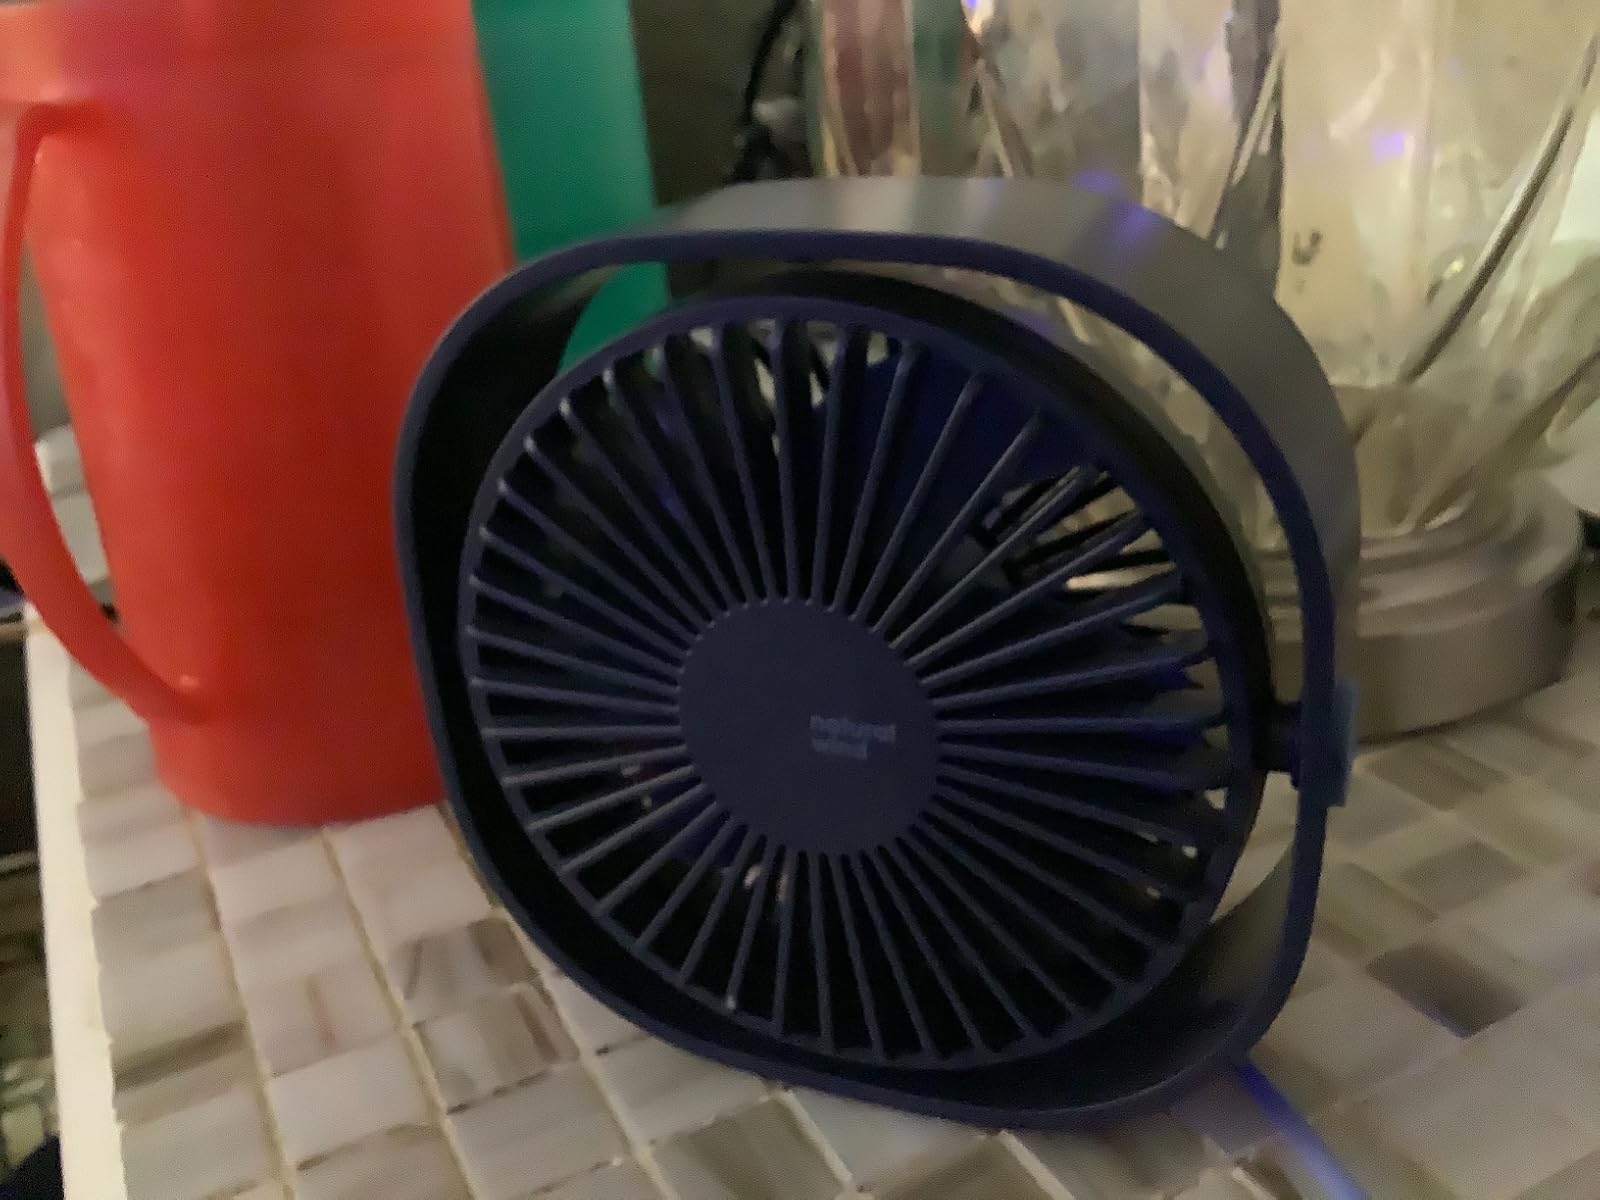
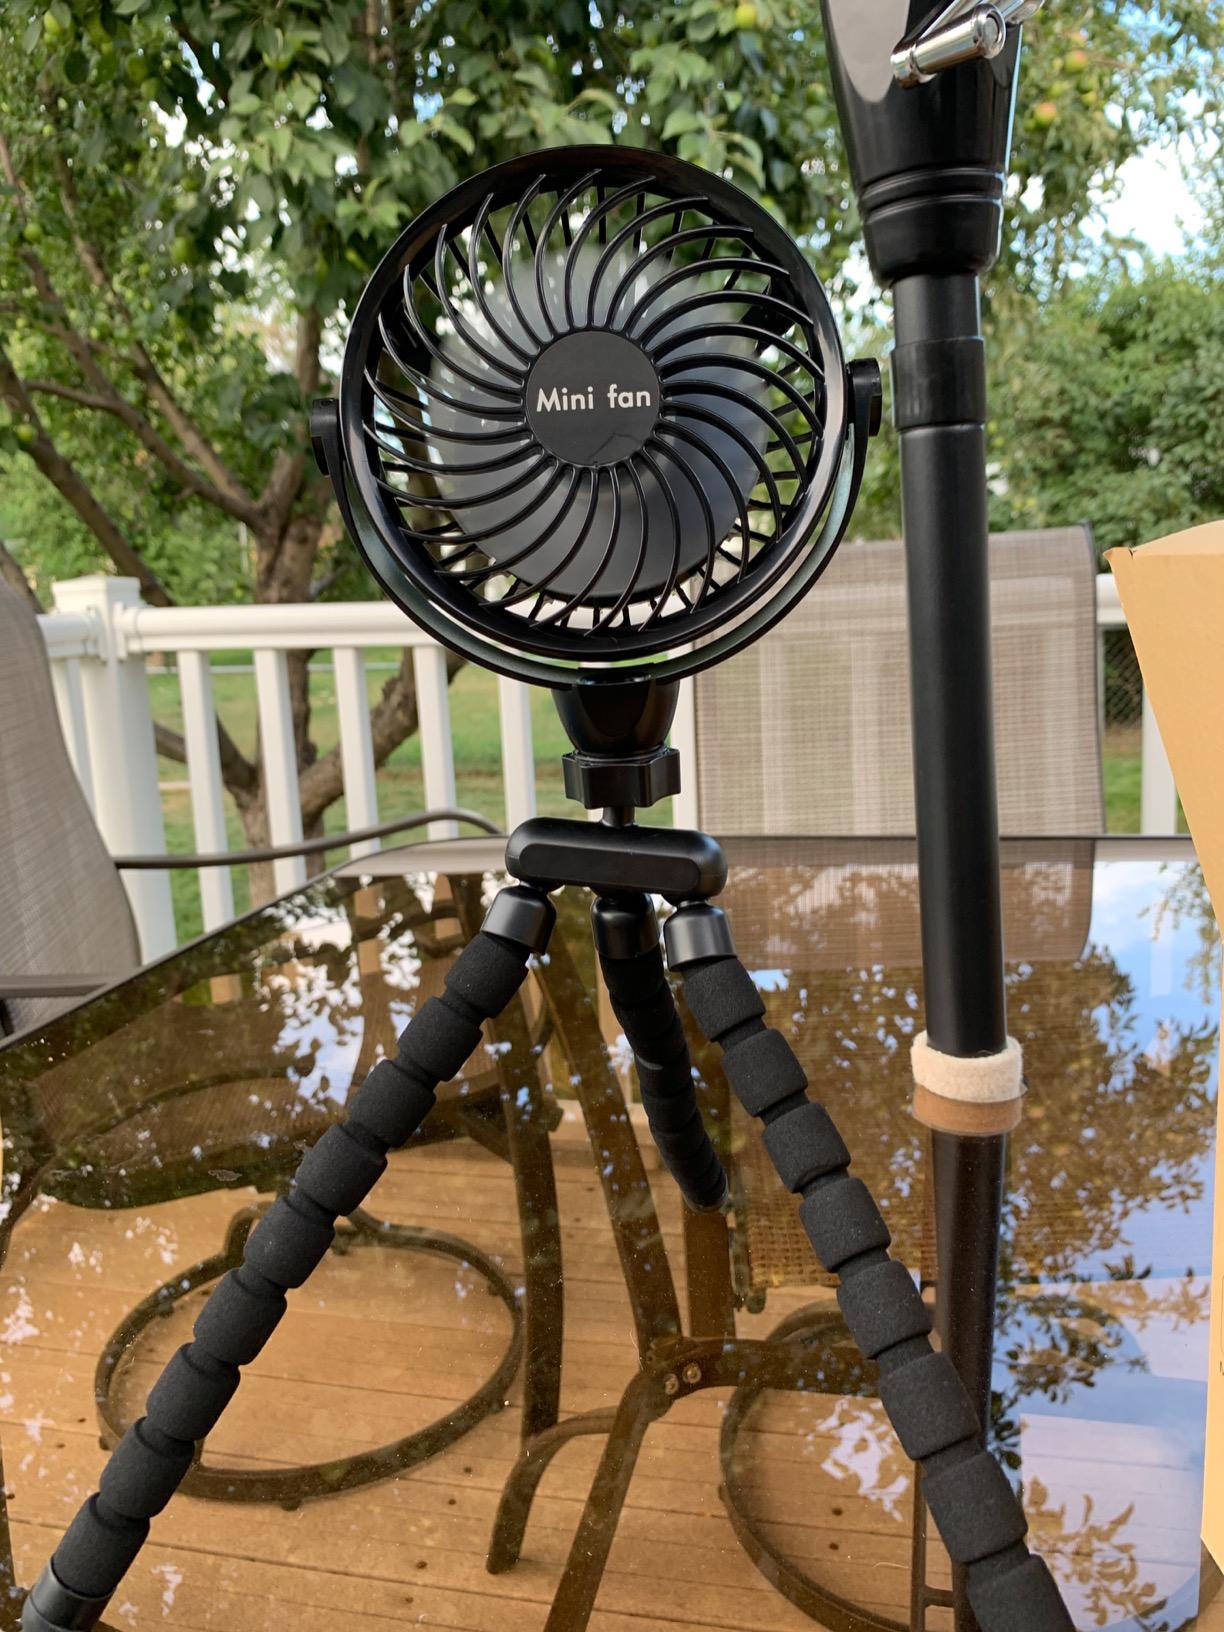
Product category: fan
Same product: no